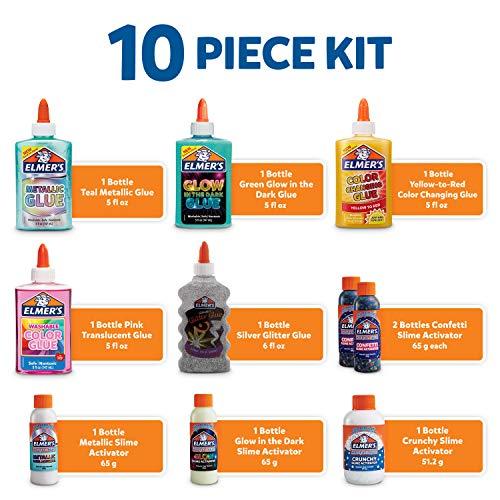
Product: Elmer’S Celebration Slime Kit | Slime Supplies Include Assorted Magical Liquid Slime Activators and Assorted Liquid Glues, 10 Count
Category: Toys & Games | Novelty & Gag Toys | Slime & Putty Toys
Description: Create a variety of slime with this assortment of glues and slime activators.
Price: $29.99